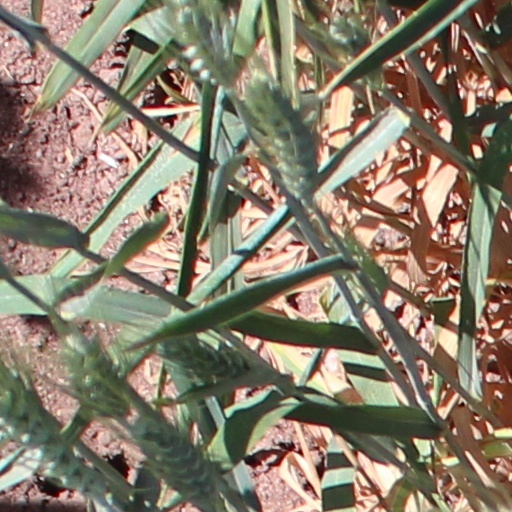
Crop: wheat